Paleobiology

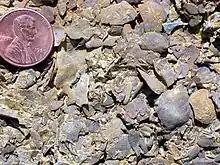
Brachiopods and bryozoans in an Ordovician limestone, southern Minnesota

Paleobiology (or palaeobiology) is an interdisciplinary field that combines the methods and findings found in both the earth sciences and the life sciences. An investigator in this field is known as a paleobiologist.